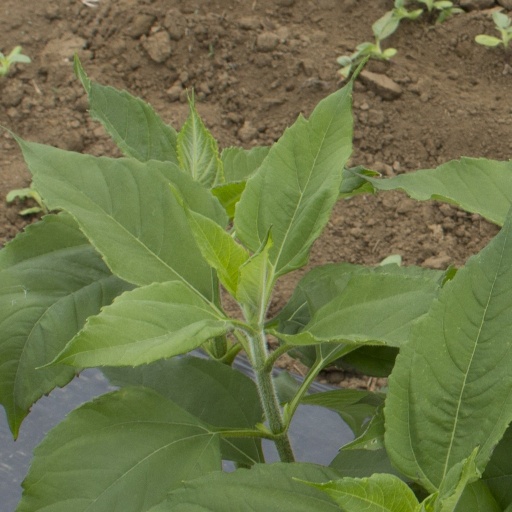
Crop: Jerusalem artichoke